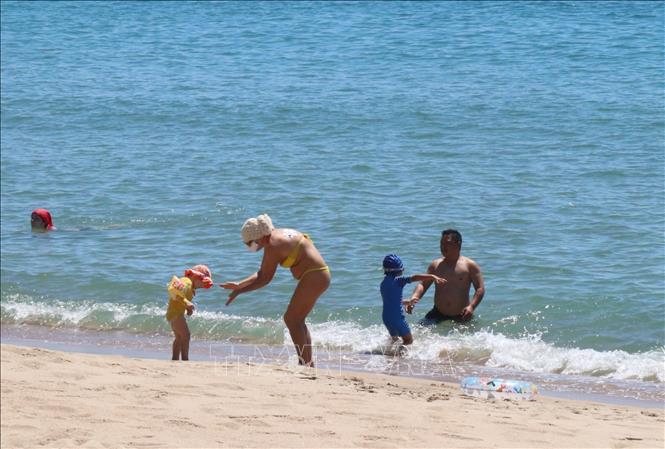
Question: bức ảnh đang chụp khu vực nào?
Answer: bức ảnh đang chụp bãi biển